Which point is corresponding to the reference point?
Reference image:
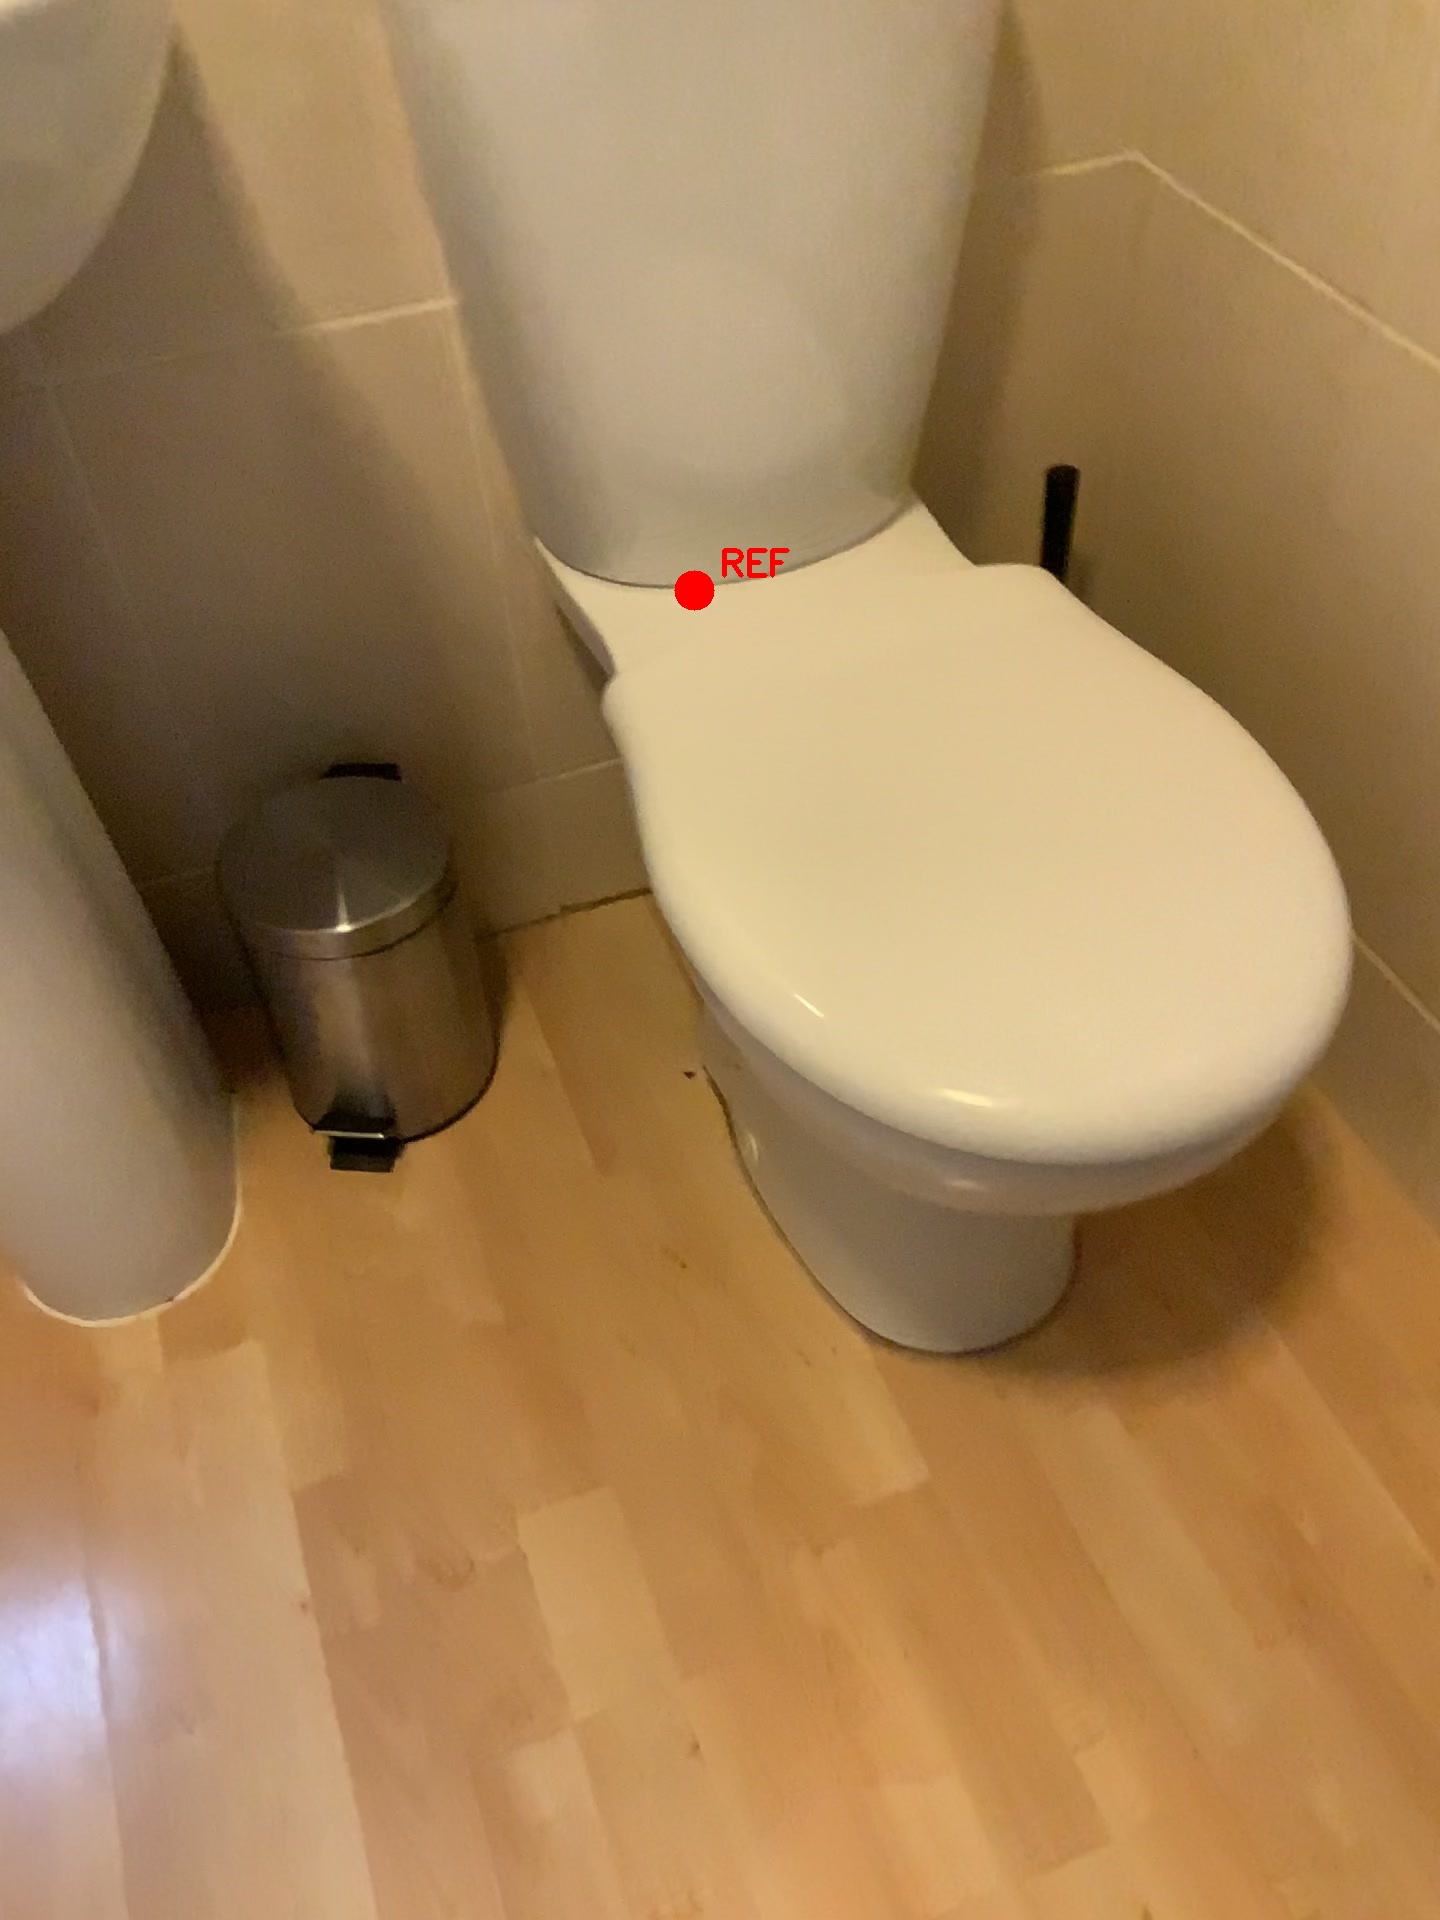
Option image:
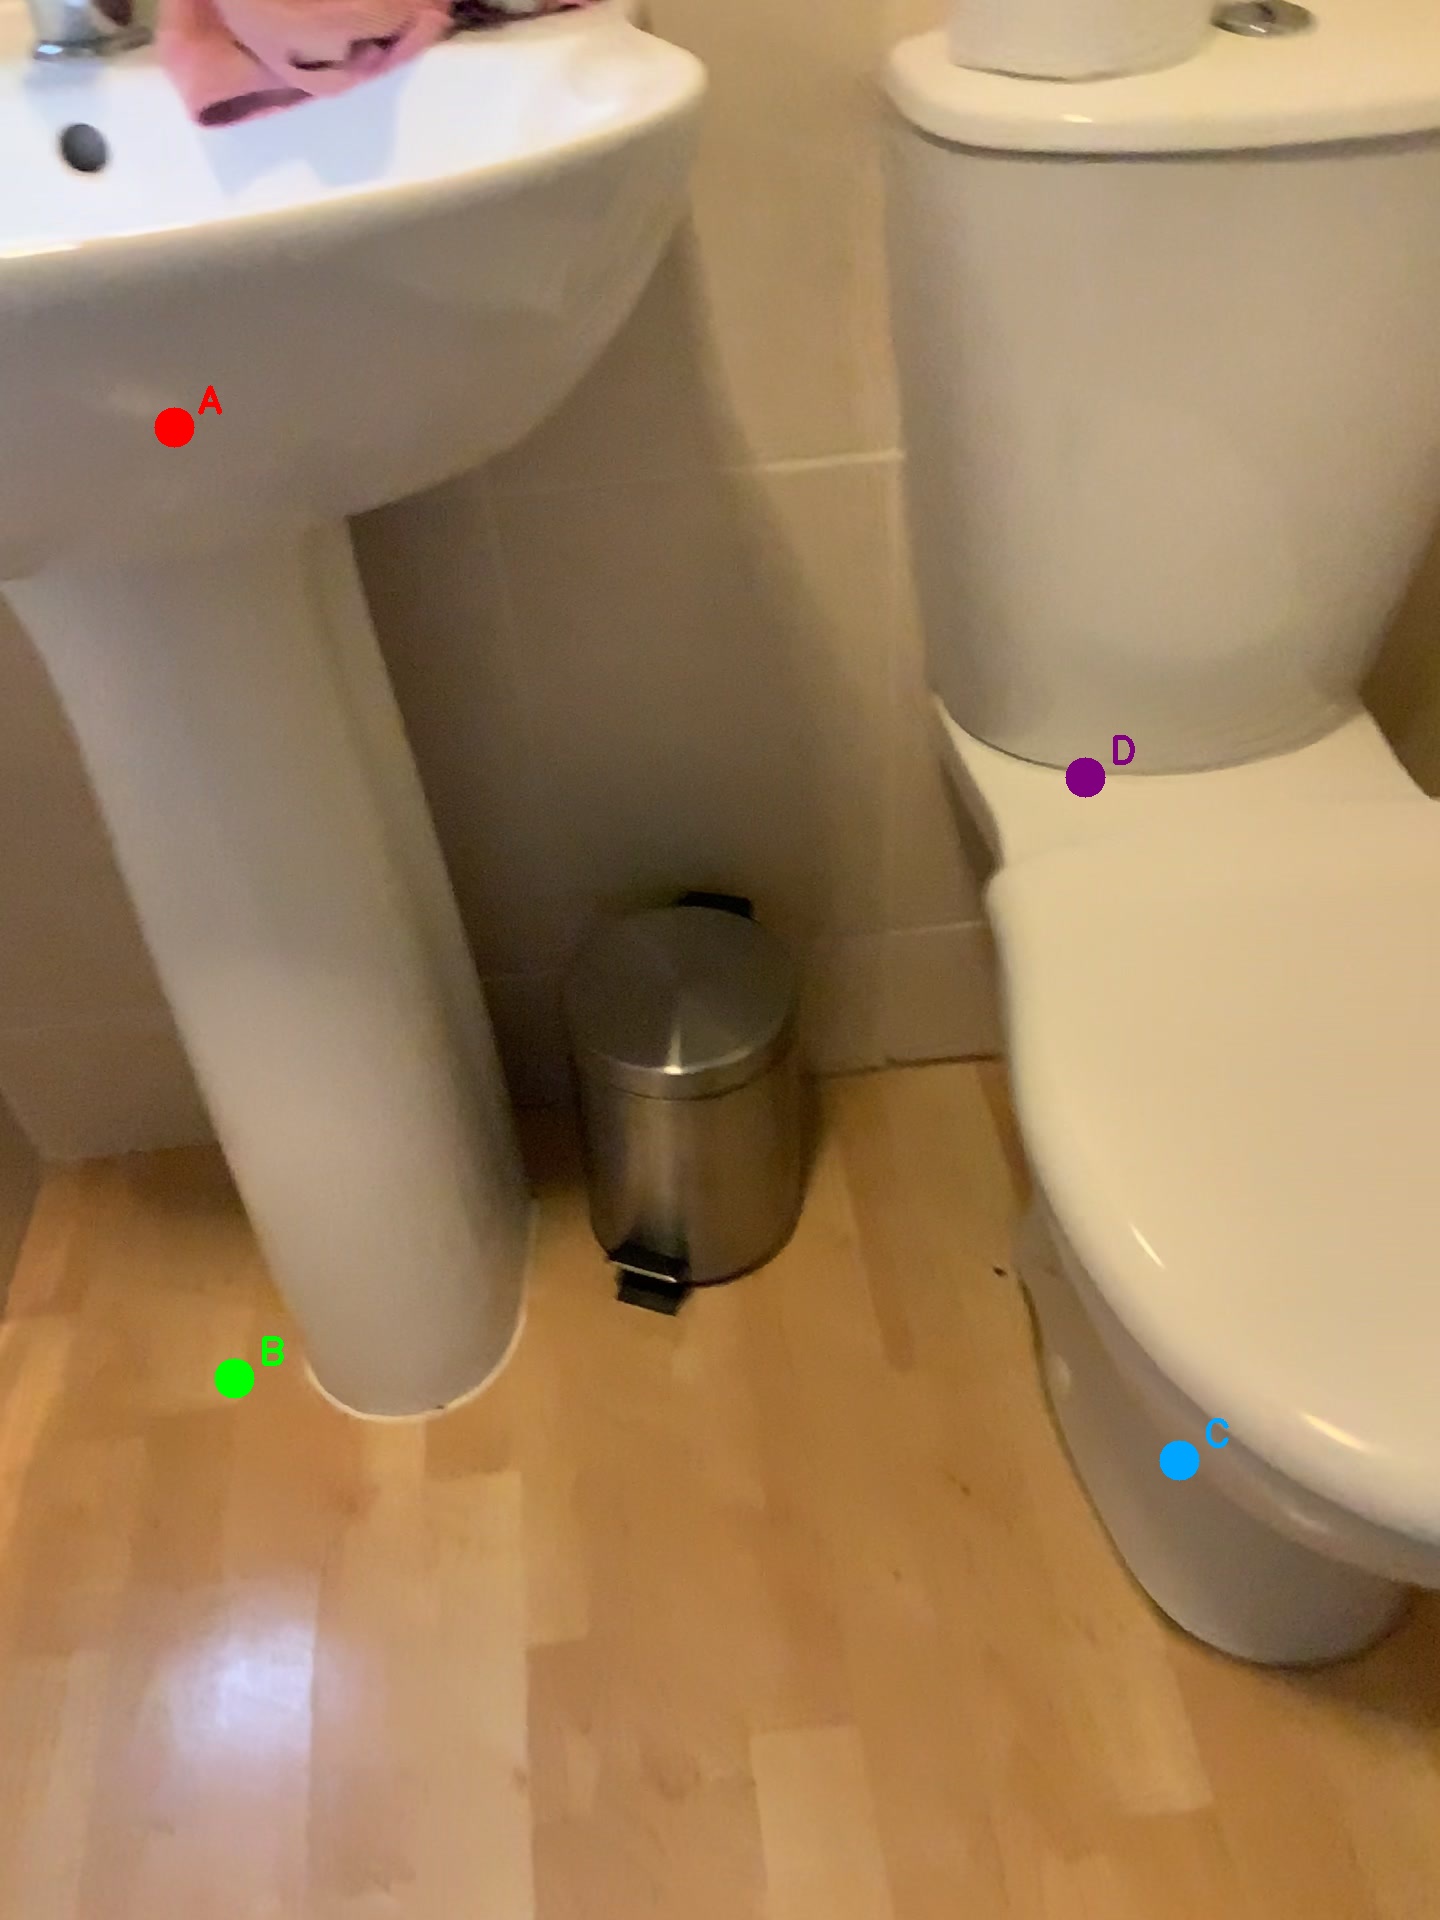
Choices:
Point A
Point B
Point C
Point D
Answer: (D)